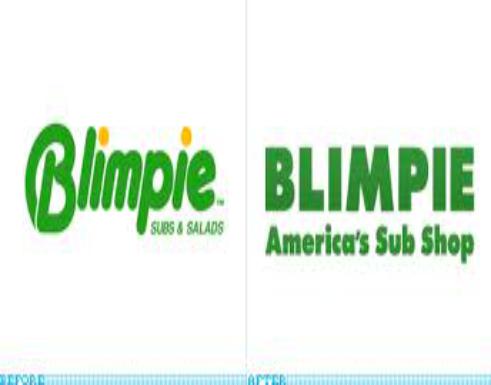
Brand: Blimpie
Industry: Food